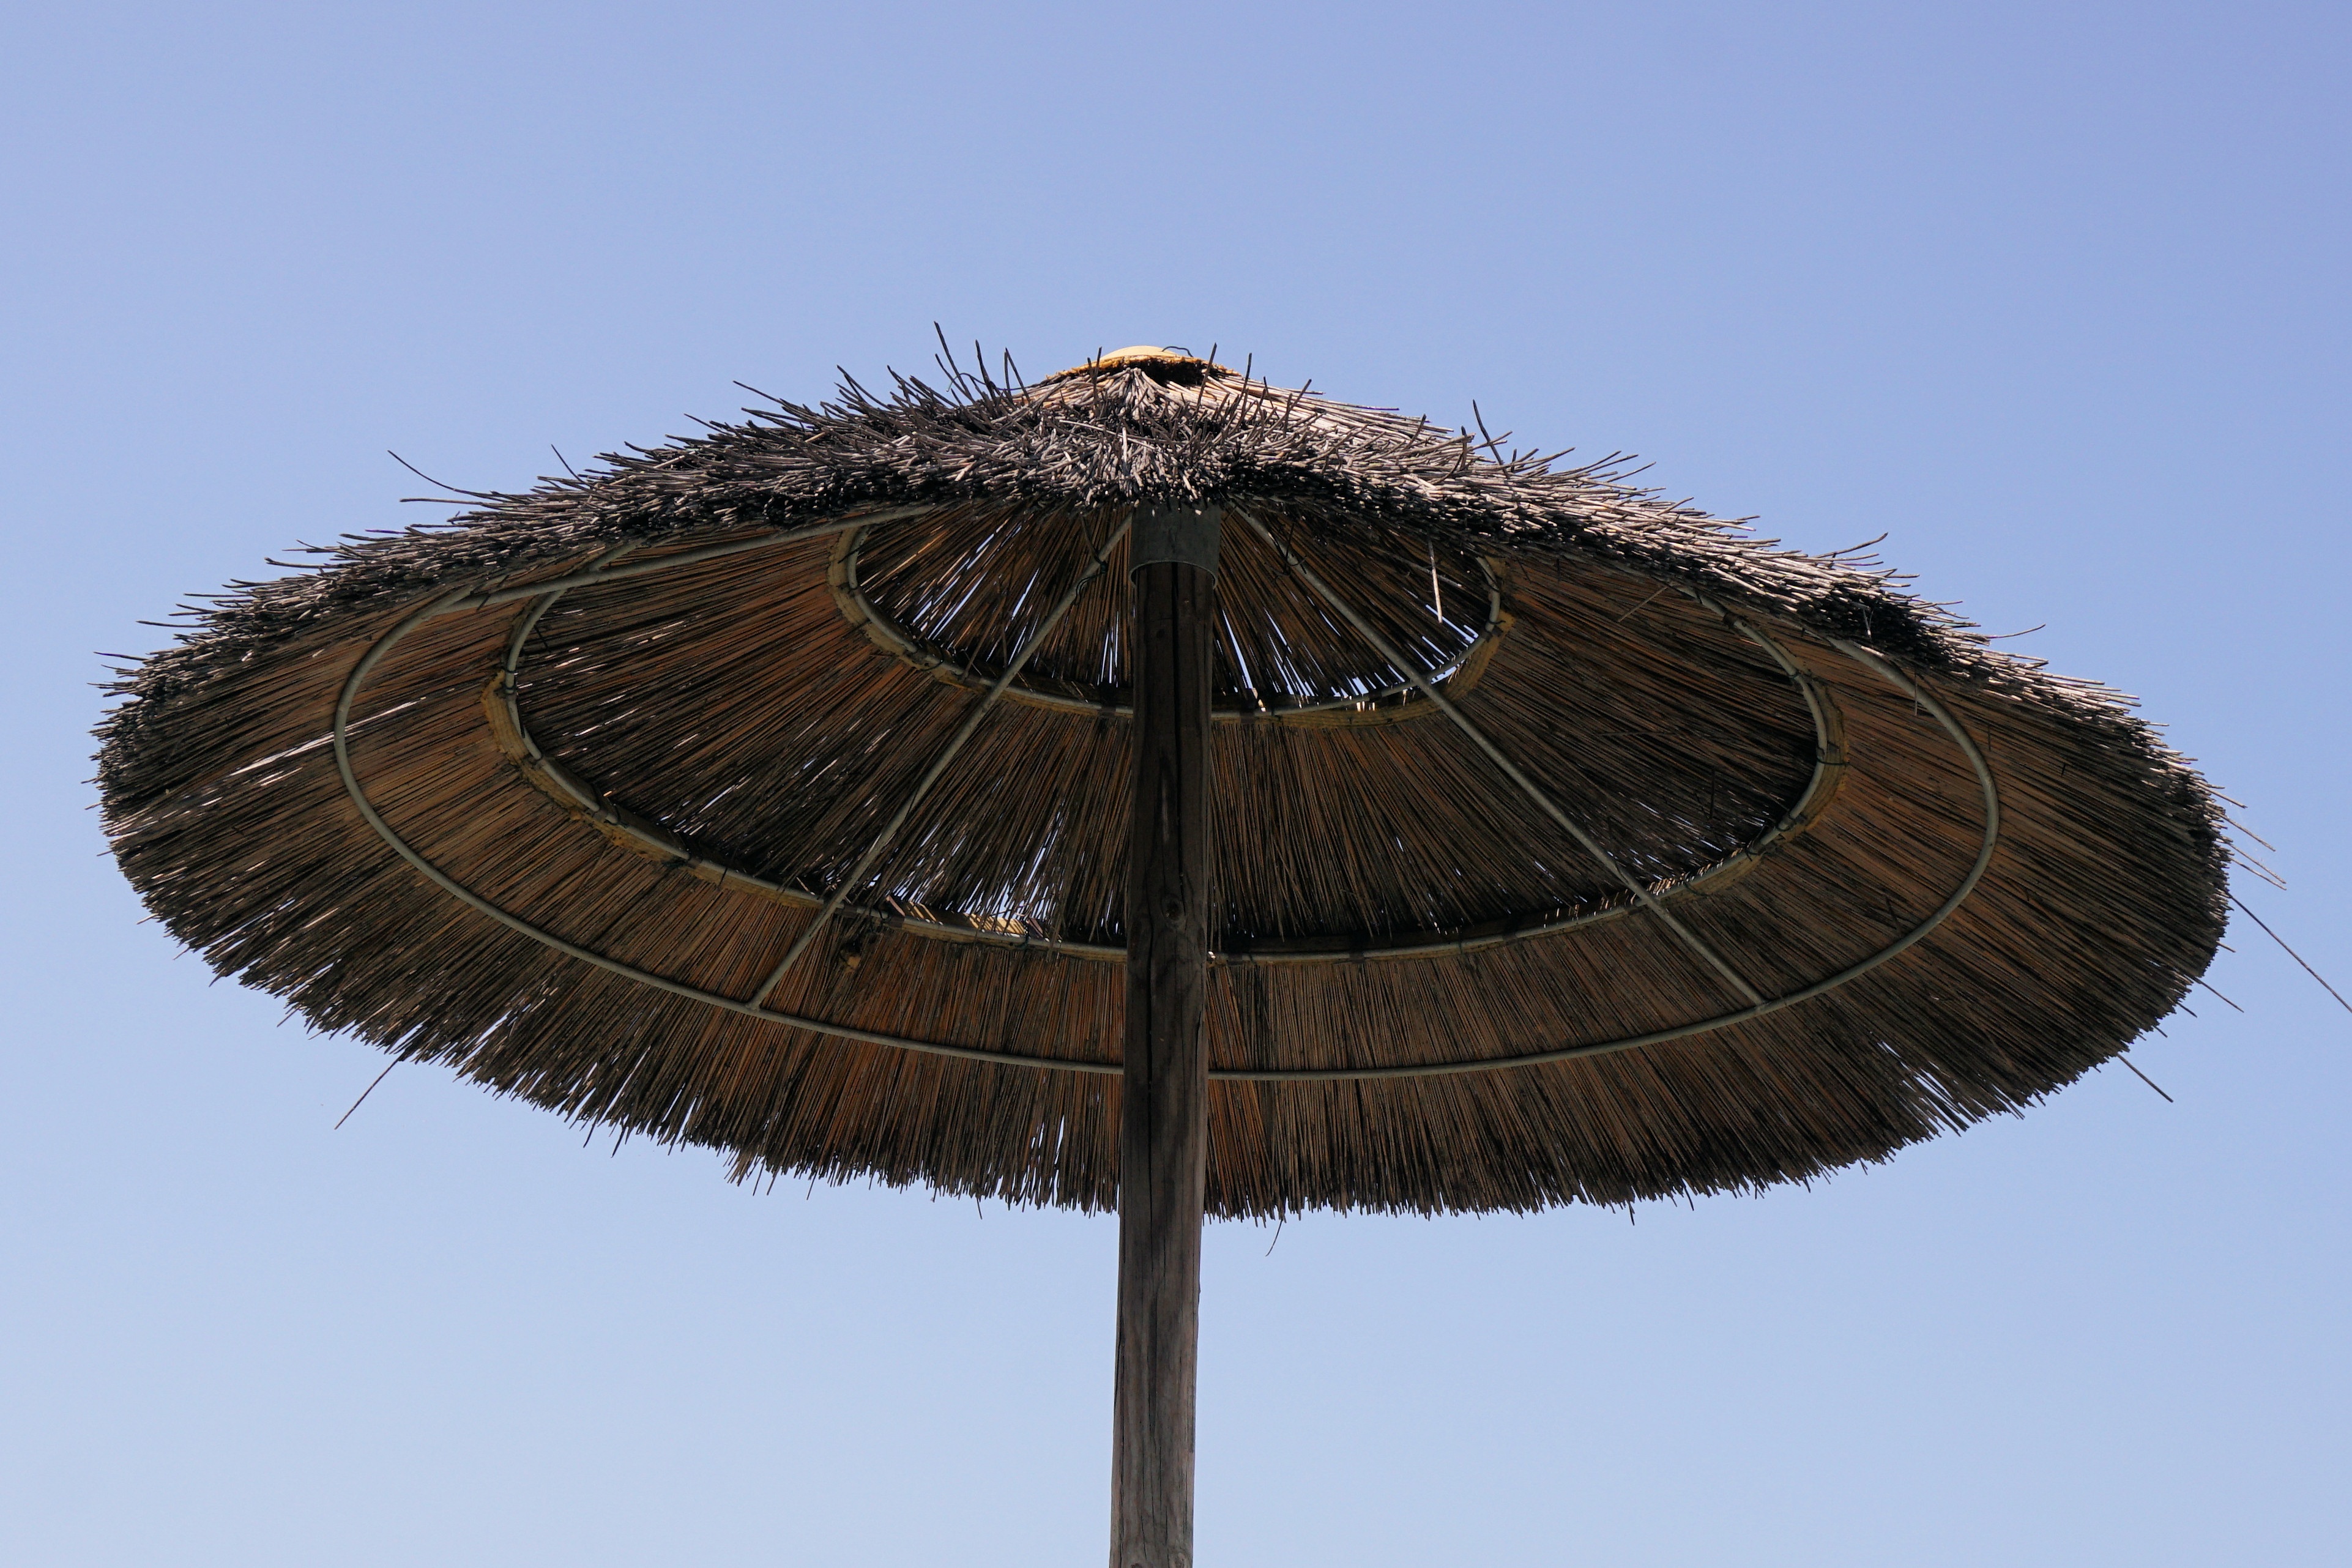
screen, tree, wing, light, sun, sunlight, wind, summer, reed, umbrella, parasol, protection, shade tree, sun protection, straw screen, atmosphere of earth, fashion accessory